Band of the Royal Air Force College

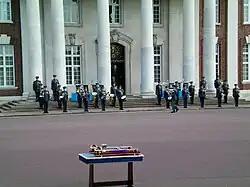
The Band of the RAF College prepares for a graduation parade at College Hall.

The Band of the Royal Air Force College is based at RAF Cranwell and is one of three established bands in the Royal Air Force. It is the music ensemble of the Royal Air Force College Cranwell.